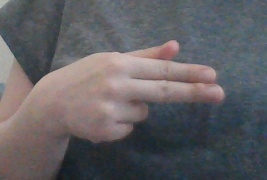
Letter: ghain